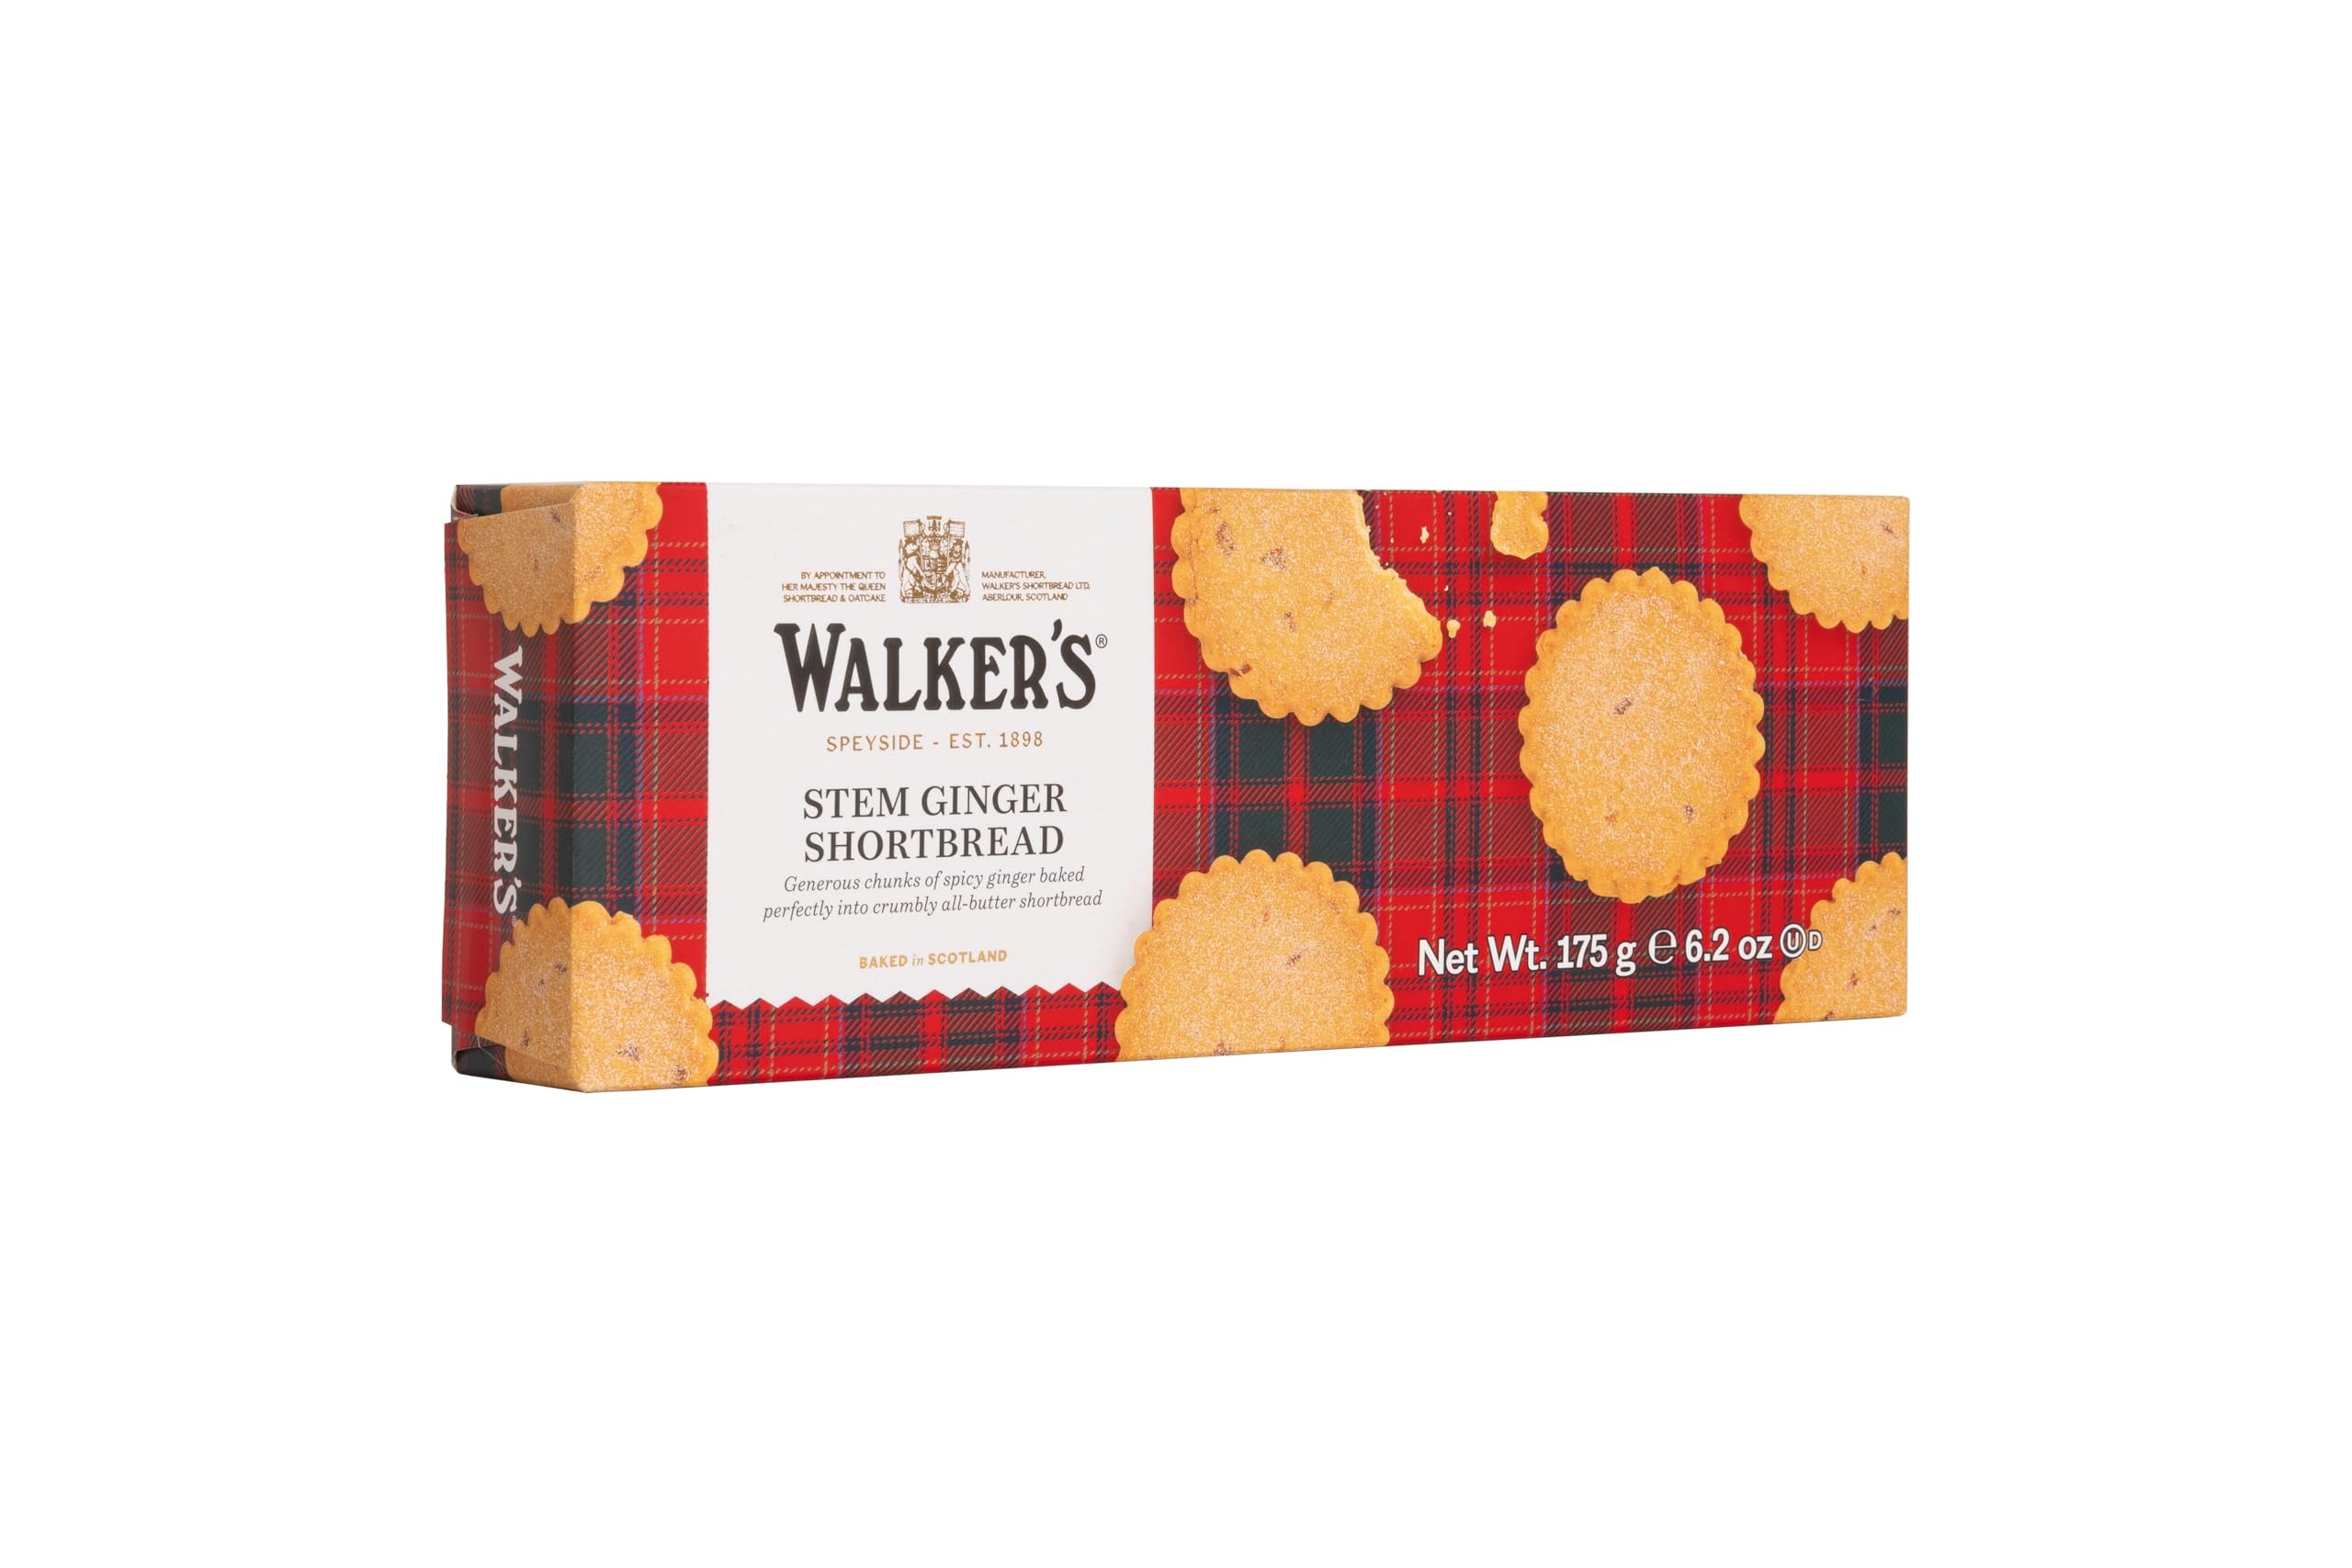
Item Name: Walkers Shortbread Stem Ginger Shortbread, 6.2 Ounce Box
Bullet Point 1: Walkers Stem Ginger Shortbread
Bullet Point 2: The liveliness of real Australian stem ginger
Bullet Point 3: Subtle richness of our pure butter
Bullet Point 4: Not suitable for nut allergy sufferers
Bullet Point 5: 6.2 oz package
Product Description: The liveliness of real Australian stem ginger combined with the subtle richness of our pure butter shortbread gives these thin, crisp rounds a unique and distinctive flavour - completely different to any other shortbread.
Value: 6.2
Unit: Ounce

Price: 8.225